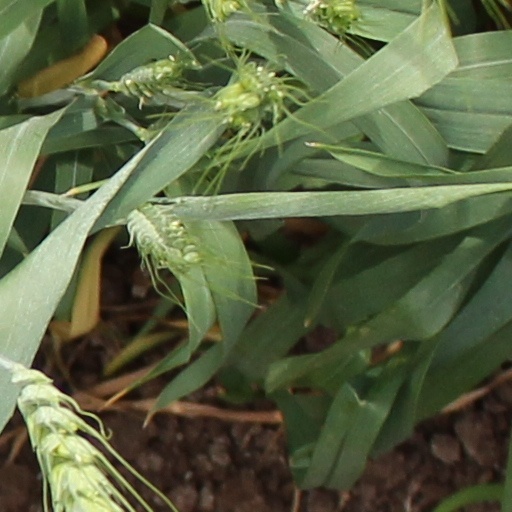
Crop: wheat